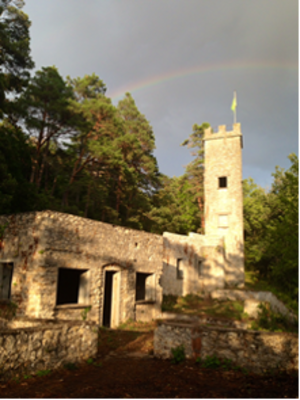
Haute Auberge
Robert Cami, né le 1ᵉʳ janvier 1900 à Bordeaux et mort le 12 janvier 1975 à Paris, est un dessinateur, graveur, graveur de médailles et de timbres français. Quoique rarement dit artiste peintre, il le fut également, notamment par l'importante œuvre sur zinc qui lui valut une médaille d'or à l'Exposition universelle de 1937.